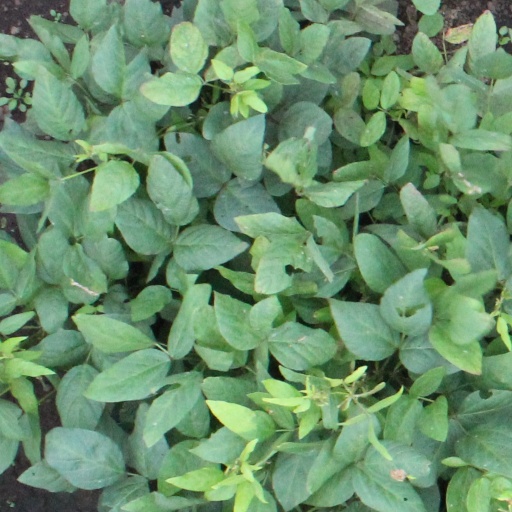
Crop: soybean